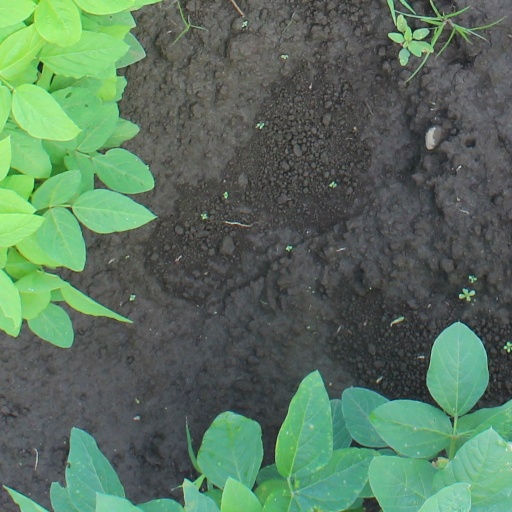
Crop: soybean